Michel Particelli d'Émery

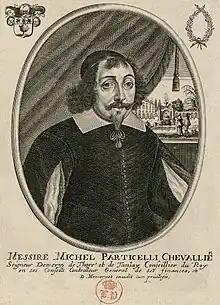
Michel Particelli d'Émery by Balthasar Moncornet

Michel Particelli d'Émery (6 June 1596 in Lyon – 25 May 1650 in Paris) was the son of a banker in Lyon, France. Originally from an Italian family of Lucca, Italy, he was the counsellor of Cardinal-Duke of Richelieu. A portrait of him was changed by Théophile-Abraham Hamel to give a face to Samuel de Champlain.